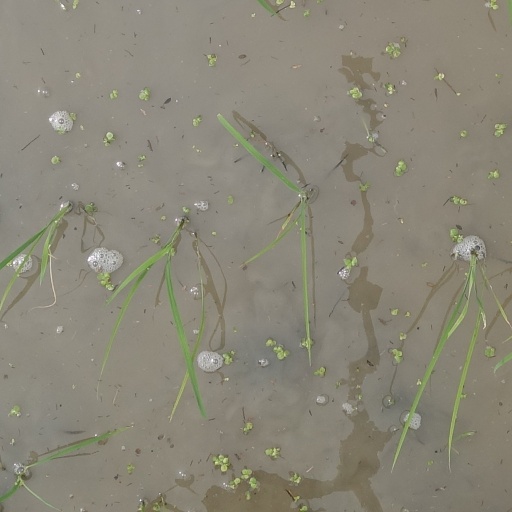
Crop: rice